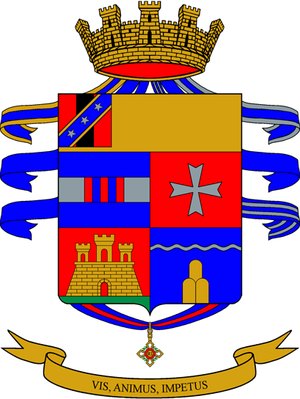
Les bersagliers sont un corps de l'Armée de terre italienne. Créée en 1836 par le général Alessandro La Marmora pour servir dans l'Armée royale sarde, qui deviendra plus tard l'Armée royale d'Italie, cette unité d'infanterie légère est caractérisée par sa grande mobilité, par le port d'un chapeau à larges bords, utilisé seulement dans l'uniforme de parade à l'époque contemporaine, décoré de plumes de coq de bruyère présentes également sur les casques de combat moderne, et par sa fanfare défilant au pas de course en jouant l'hymne des bersagliers Flik Flok.